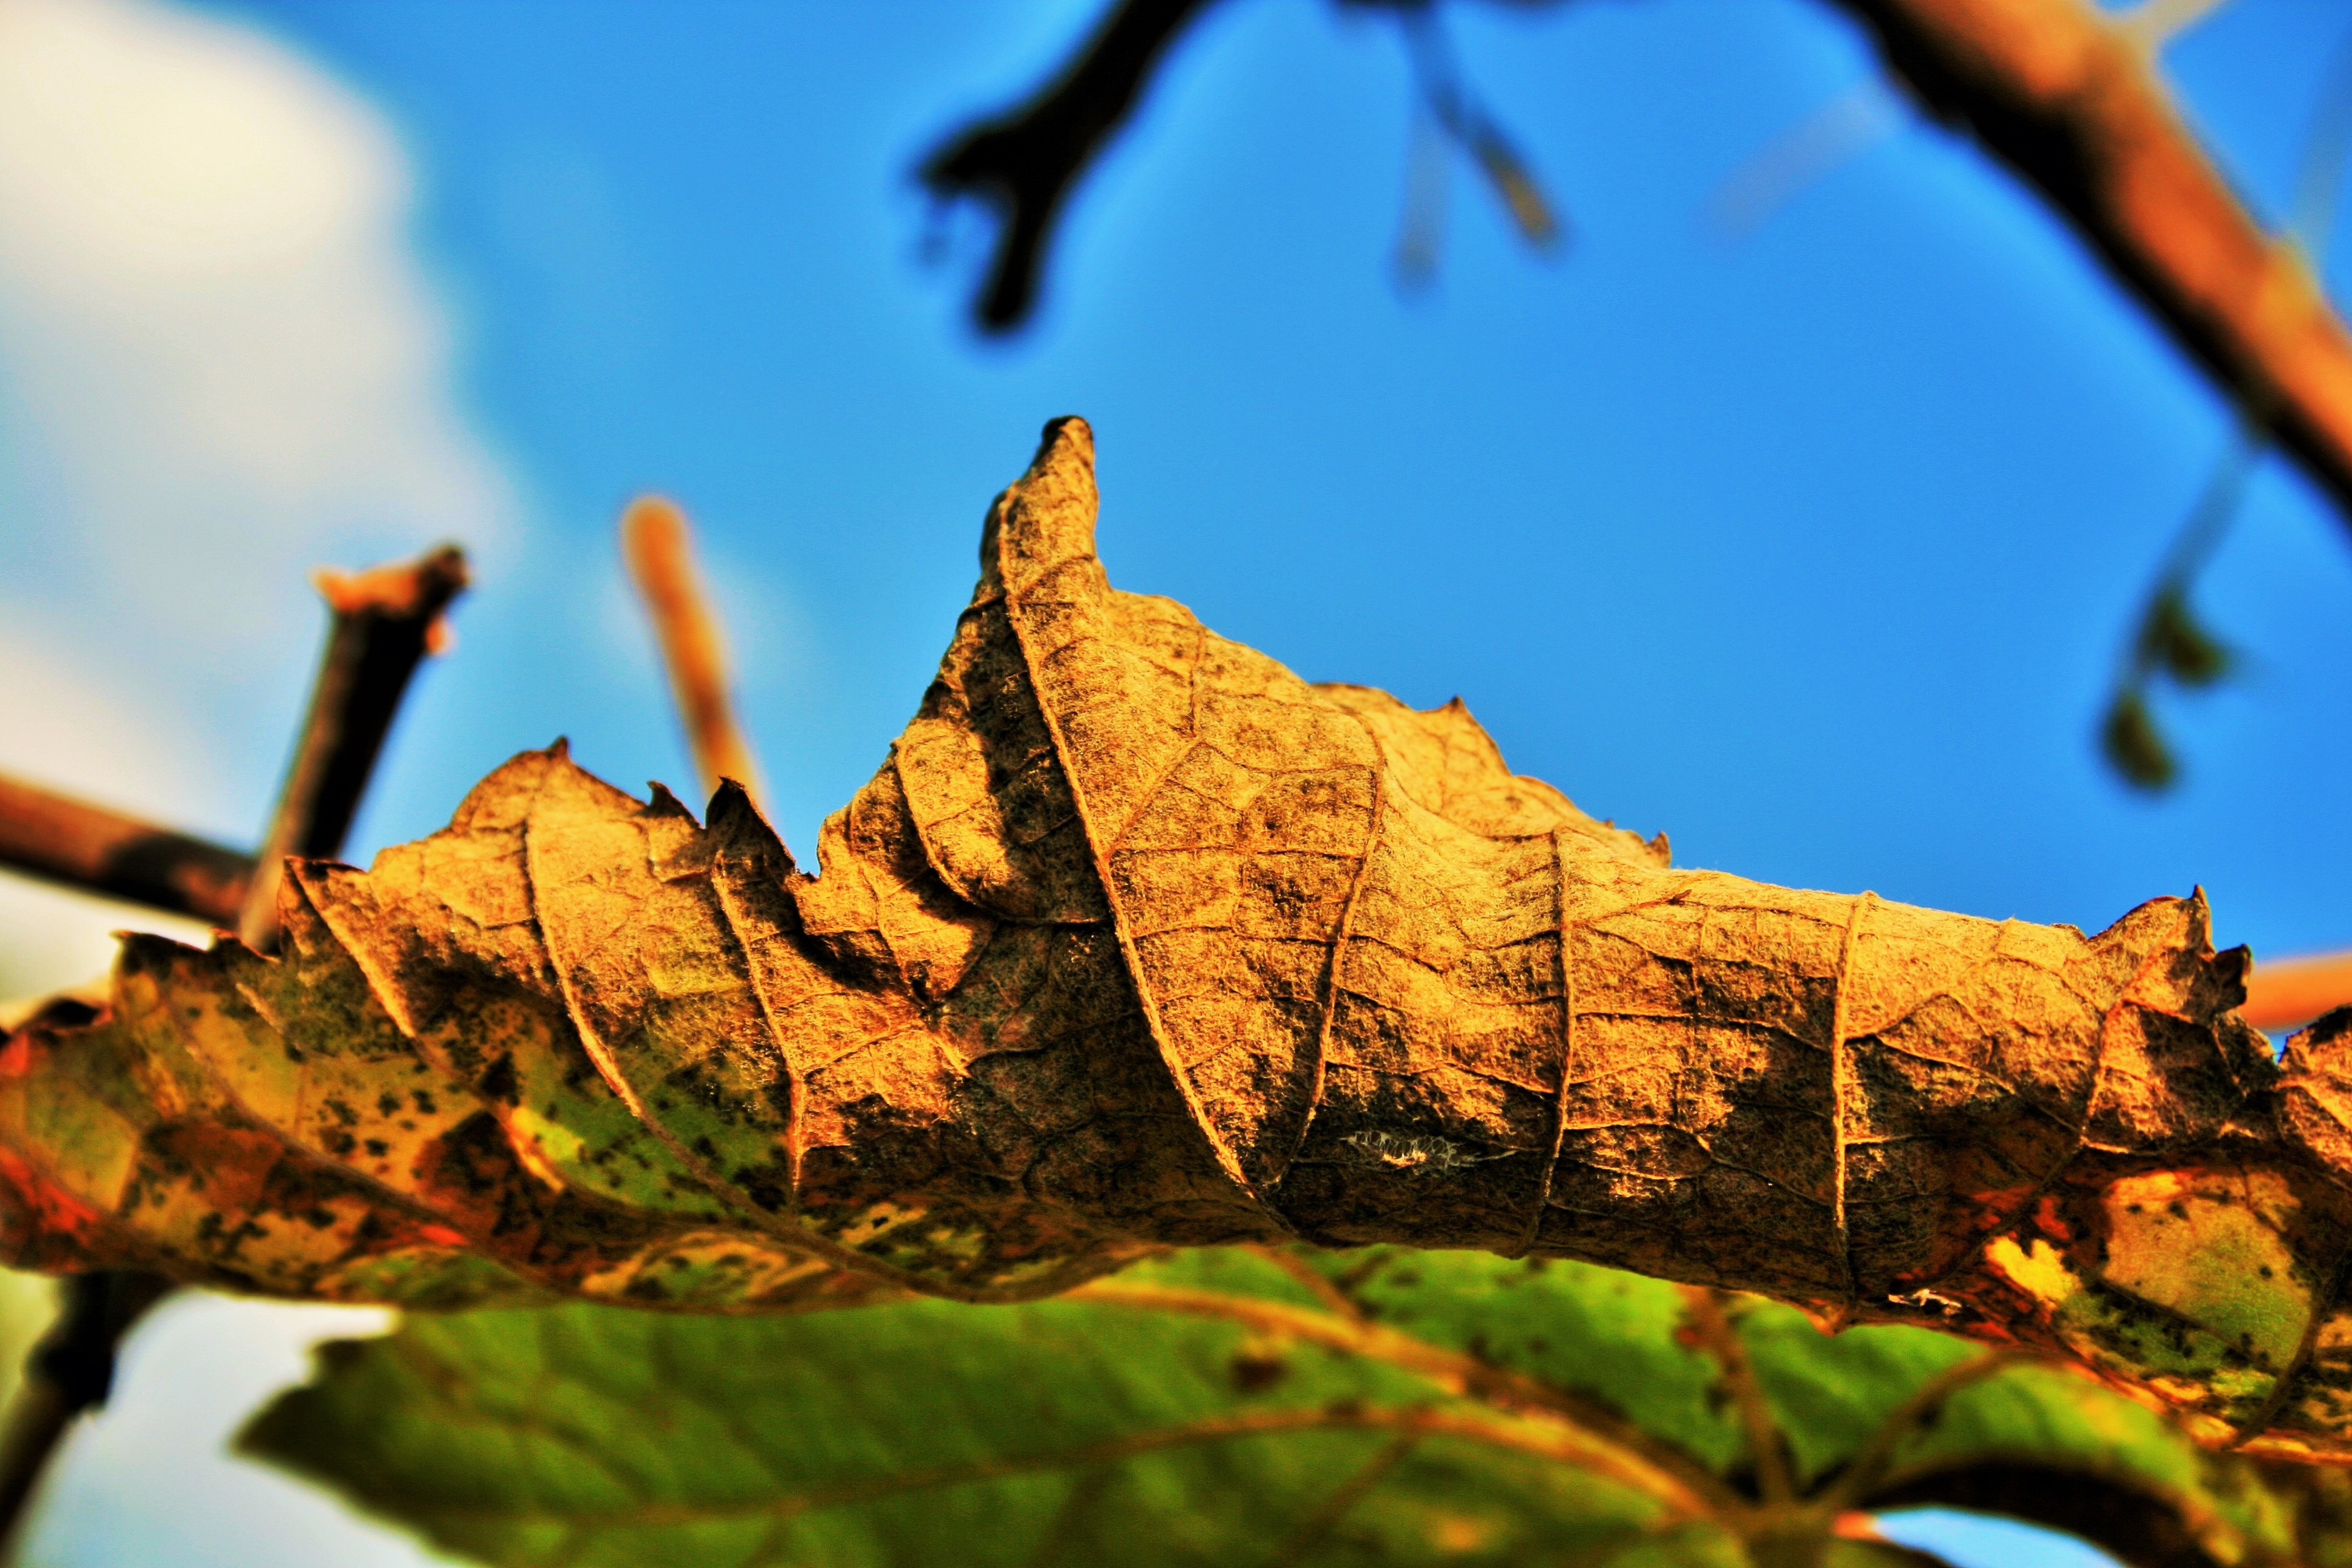
tree, nature, branch, plant, grape, vine, sunlight, leaf, flower, dry, autumn, brown, flora, season, brown leaf, close up, decaying, curled, macro photography, woody plant, veined